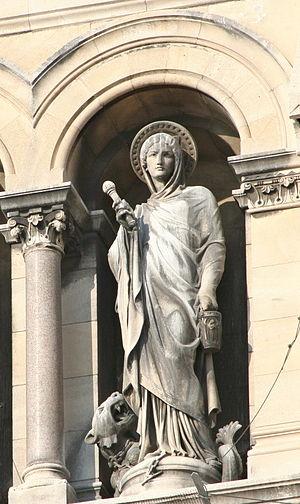
Émilien Cabuchet, né à Bourg-en-Bresse le 16 août 1819, et mort dans la même ville le 24 février 1902, est un sculpteur français.